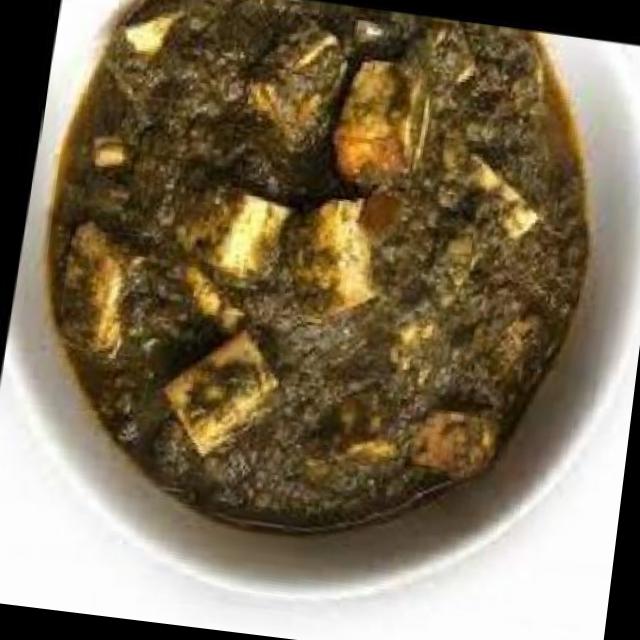
Dish: palak_paneer